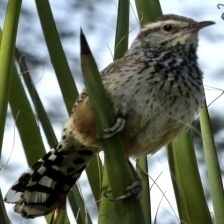
Species: CACTUS WREN
Scientific name: CAMPYLORHYNCHUS BRUNNEICAPILLUS